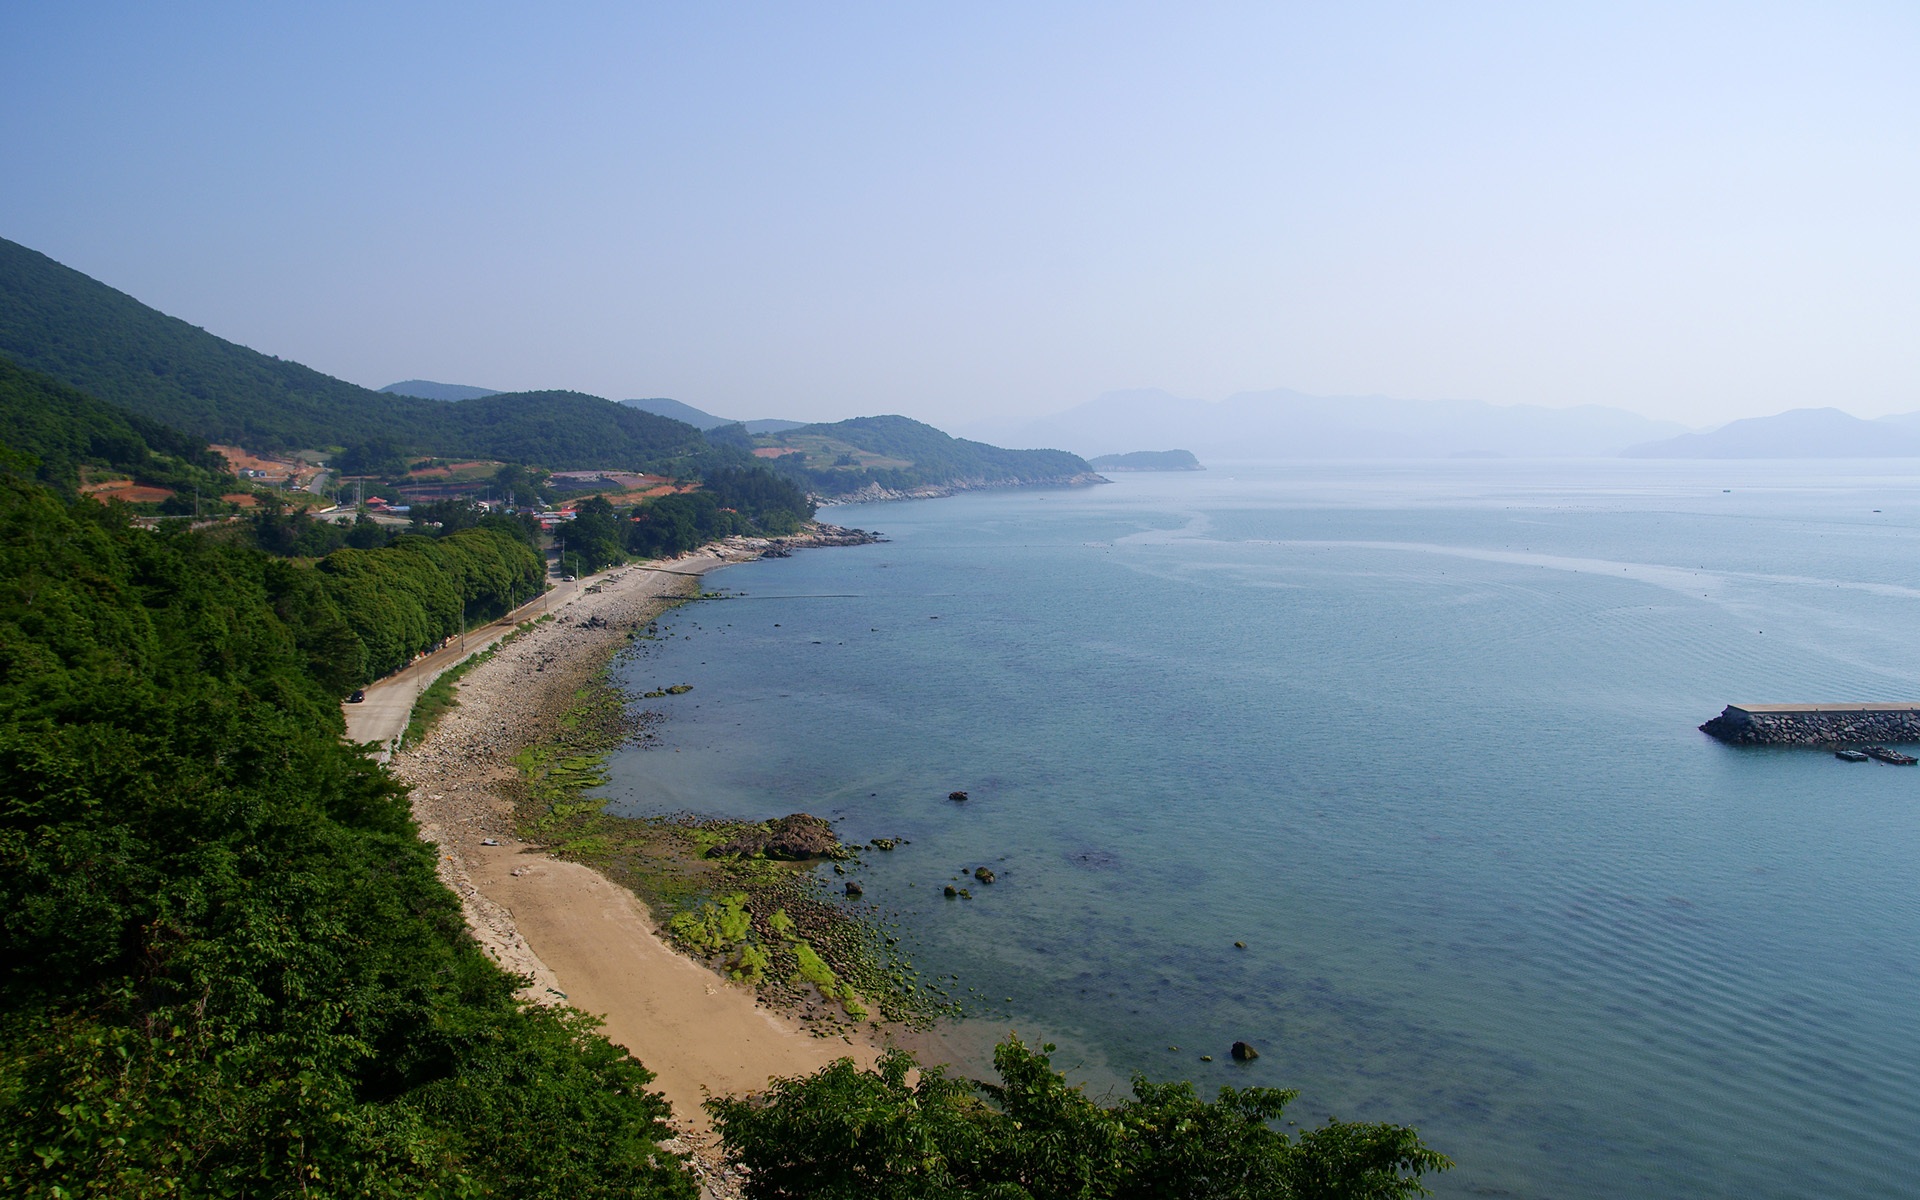
sea, coast, shore, river, cliff, cove, bay, fjord, reservoir, terrain, body of water, loch, k, cape, landform, aerial photography, klitschko, whether or not, geographical feature